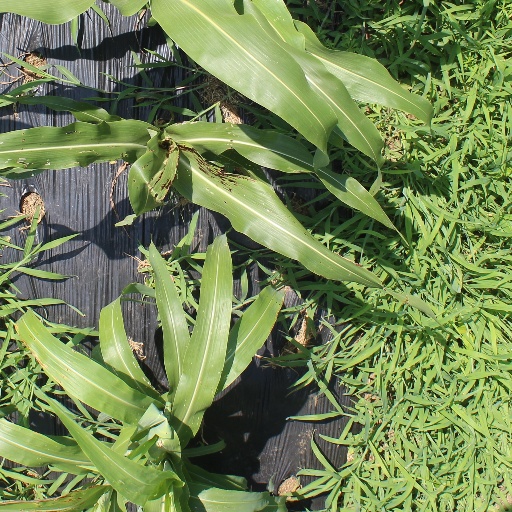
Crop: sorghum